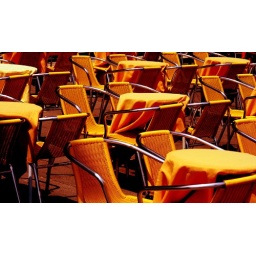
yellow chairs in st mark's square, venice